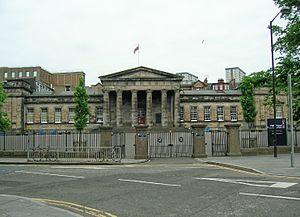
Dundee, anciennement Alectum, est une ville du nord-est de l’Écosse à environ 100 km au nord d’Édimbourg, sur la rive nord de l’estuaire du fleuve Tay, près de la côte est de la mer du Nord. C’est la quatrième plus grande ville d’Écosse, avec une population de 143 090 habitants, celle-ci montant à 170 000 environ si l’on inclut les secteurs faisant partie de l’agglomération, mais pas du council area de la ville. Dundee possède officiellement le statut de cité mais aussi celui de council area et de région de lieutenance. Elle était la capitale administrative de la région du Tayside. Elle est connue en Grande-Bretagne sous le nom de City of Discovery en raison des activités scientifiques qui s’y déroulèrent, ainsi qu’en référence au RRS Discovery, le navire de l’expédition de Robert Falcon Scott vers l’Antarctique, qui y fut construit et qui est aujourd’hui à quai à Dundee.